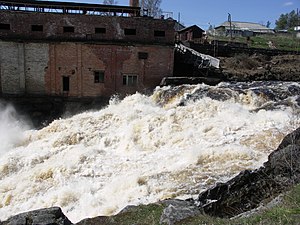
Republikken Karelija / Geografi / Klima
Vandfaldet Ljaskelja ved vandkraftværket Malyje GES Karelii
Republikken Karelija er en af 21 autonome republikker i den russiske føderation og beliggende i føderationens nordvestre hjørne. Republikken Karelija udgør den østlige del af området Karelen, som er delt mellem Rusland og Finland. Området kaldtes tidligere Østkarelen. Republikken har 627.083 indbyggere og et areal på 180.520 km².